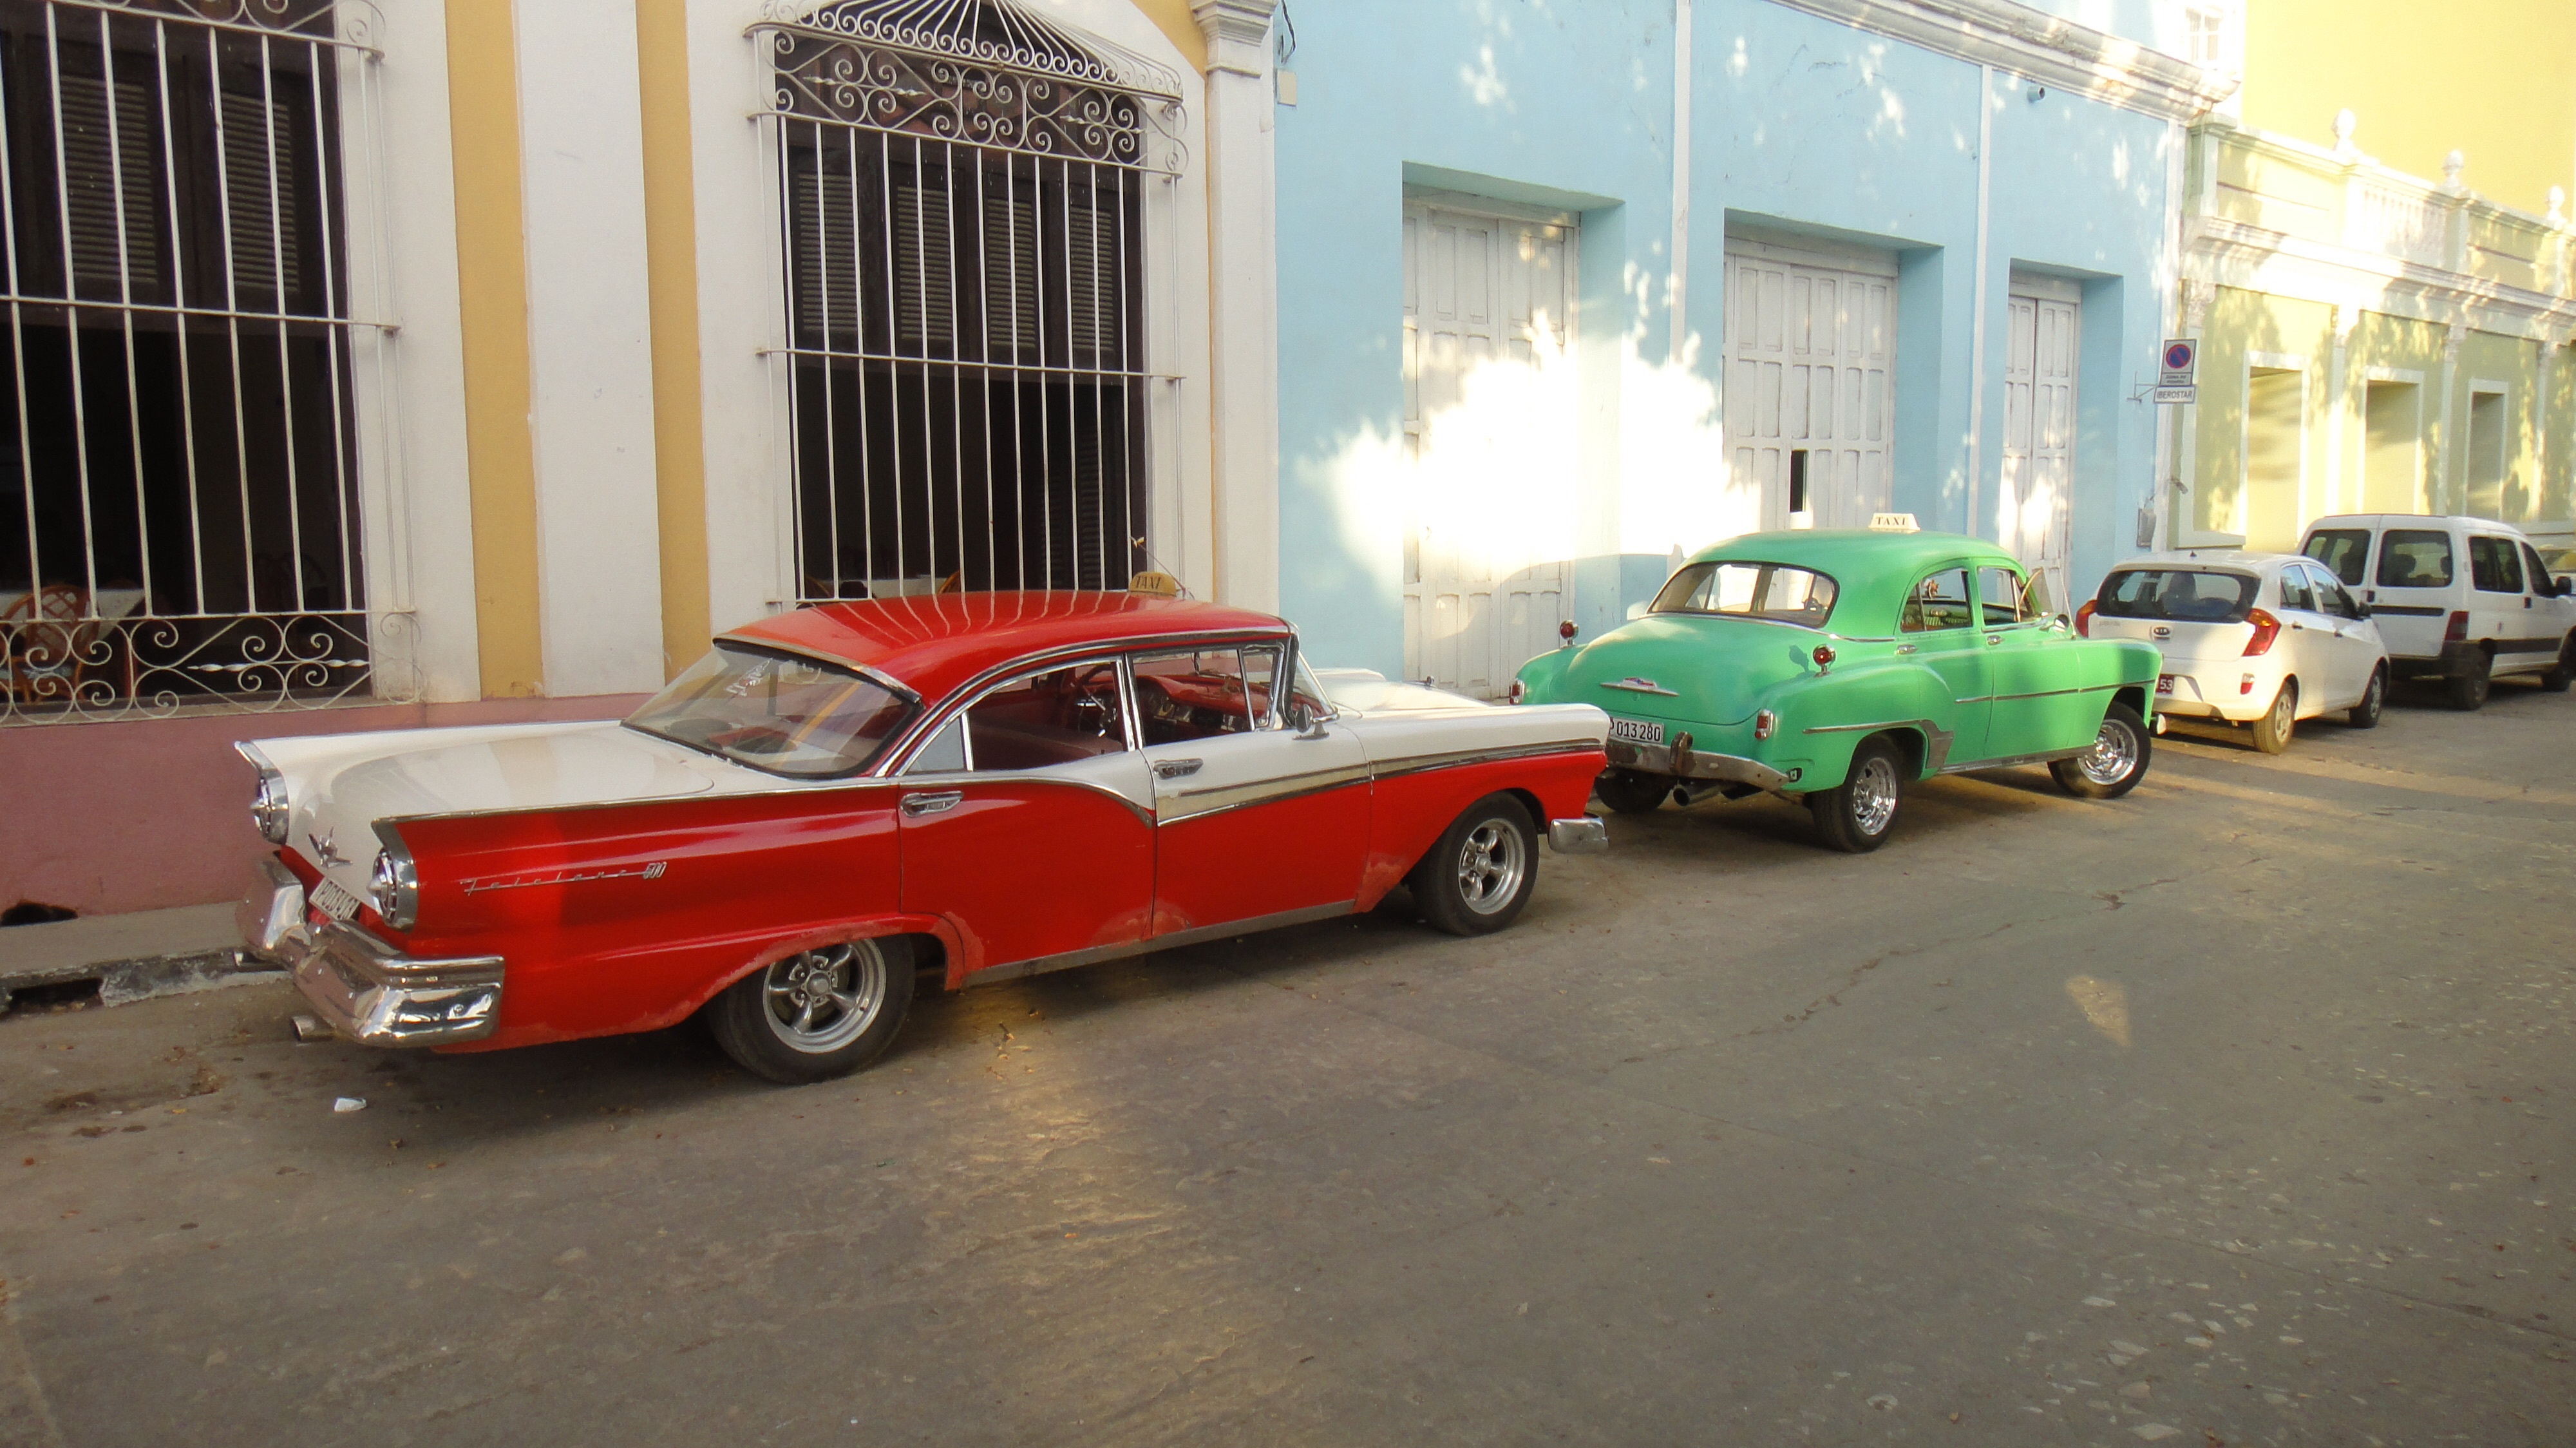
car, green, red, vehicle, motor vehicle, vintage car, cuba, sedan, oldtimer, classic, convertible, havana, antique car, land vehicle, automobile make, automotive exterior, luxury vehicle, full size car